2010 Fox Glacier FU-24 crash

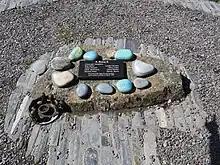
Memorial at Te Kopikopiko o te Waka viewing point

A memorial to the nine people who died in the crash is located at the Te Kopikopiko o te Waka viewing point located to the west of the Fox Glacier township.